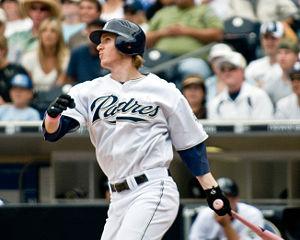
Khalil Thabit Greene est un joueur d'arrêt-court au baseball qui a joué en Ligue majeure de 2003 à 2009.